Vernon Crompton Woodward

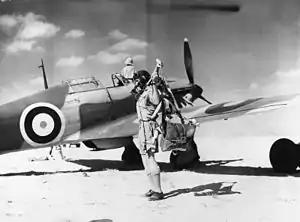
Woodward beside his Hawker Hurricane fighter, at Fuka, Egypt

The squadron reformed in June and was back in action, supporting Operation Battleaxe, with a flight of experienced pilots from 33 Squadron led by Woodward attached to No. 274 Squadron.